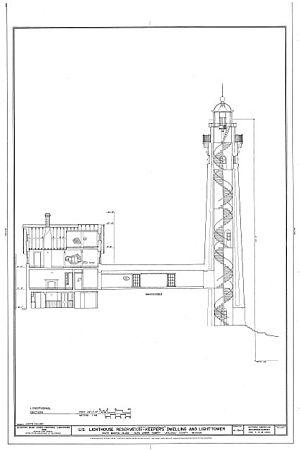
L'île Manitou du Sud, ou South Manitou Island, est une île du lac Michigan dans l'état du Michigan aux États-Unis.